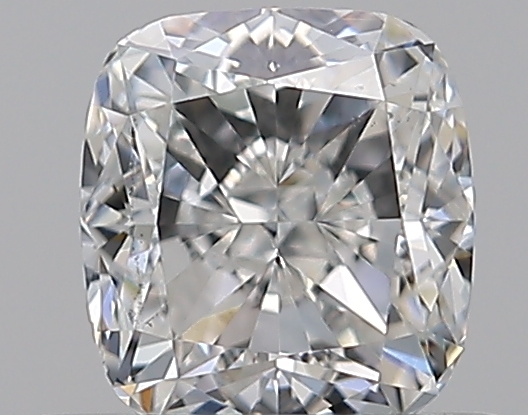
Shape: cushion
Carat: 0.61
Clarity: SI1
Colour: G
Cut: EX
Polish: EX
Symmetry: VG
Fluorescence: N
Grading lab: GIA
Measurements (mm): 4.9 x 4.53 x 3.14